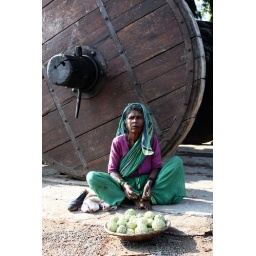
A vendor sells a local fruit at Anjanadri Fort near Hampi sitting in front of a old wooden chariot.